Harry Houdini

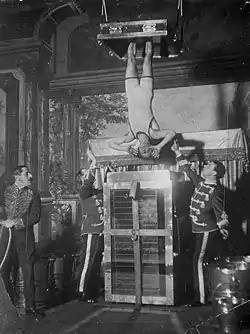
Houdini performing the Chinese Water Torture Cell

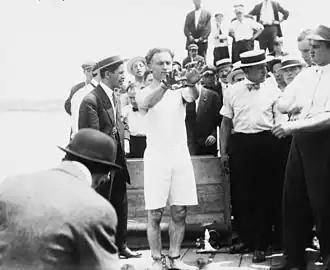
Houdini prepares to do the overboard box escape c. 1912.

His straitjacket escape was originally performed behind curtains, with him popping out free at the end. Houdini's brother (who was also an escape artist, billing himself as Theodore Hardeen) discovered that audiences were more impressed when the curtains were eliminated so they could watch him struggle to get out. On more than one occasion, they both performed straitjacket escapes while dangling upside-down from the roof of a building in the same city.